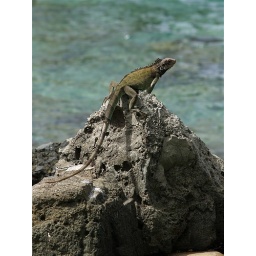
An iguana perches on a rock by the ocean in the Virgin Islands. I couldn't have planned a more perfect shot.